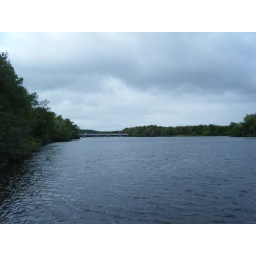
soon to be old bridge over menominee river going from niagara wi to iron mt. mi.